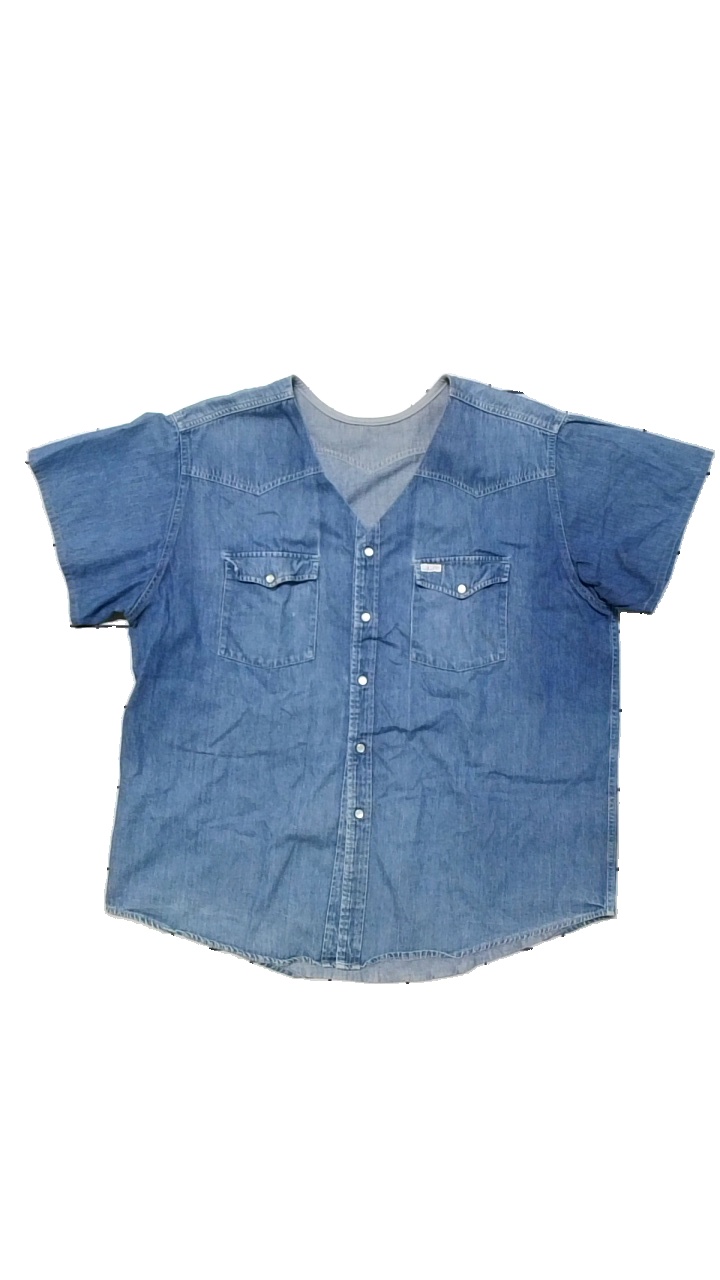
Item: Blouse (Ladies)
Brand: Gallini
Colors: Blue
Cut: V-collar
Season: Spring
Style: Denim
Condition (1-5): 4
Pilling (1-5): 4
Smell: Minor
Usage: Reuse
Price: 100-150